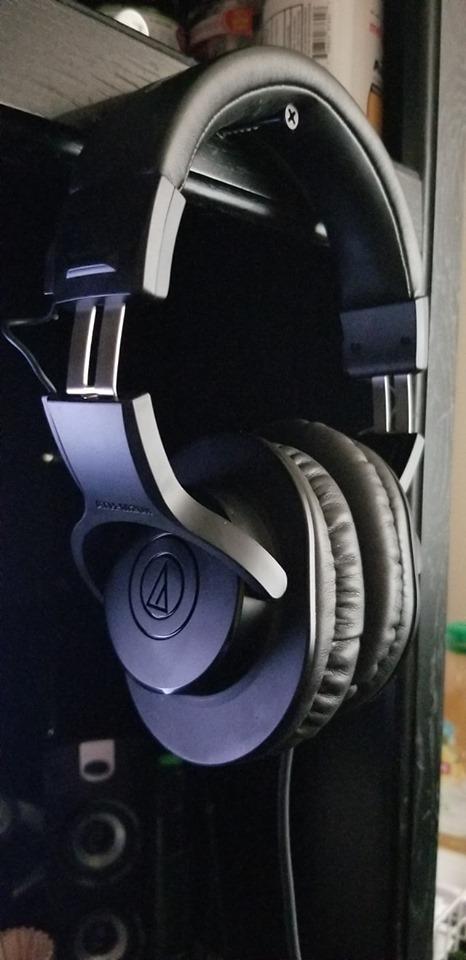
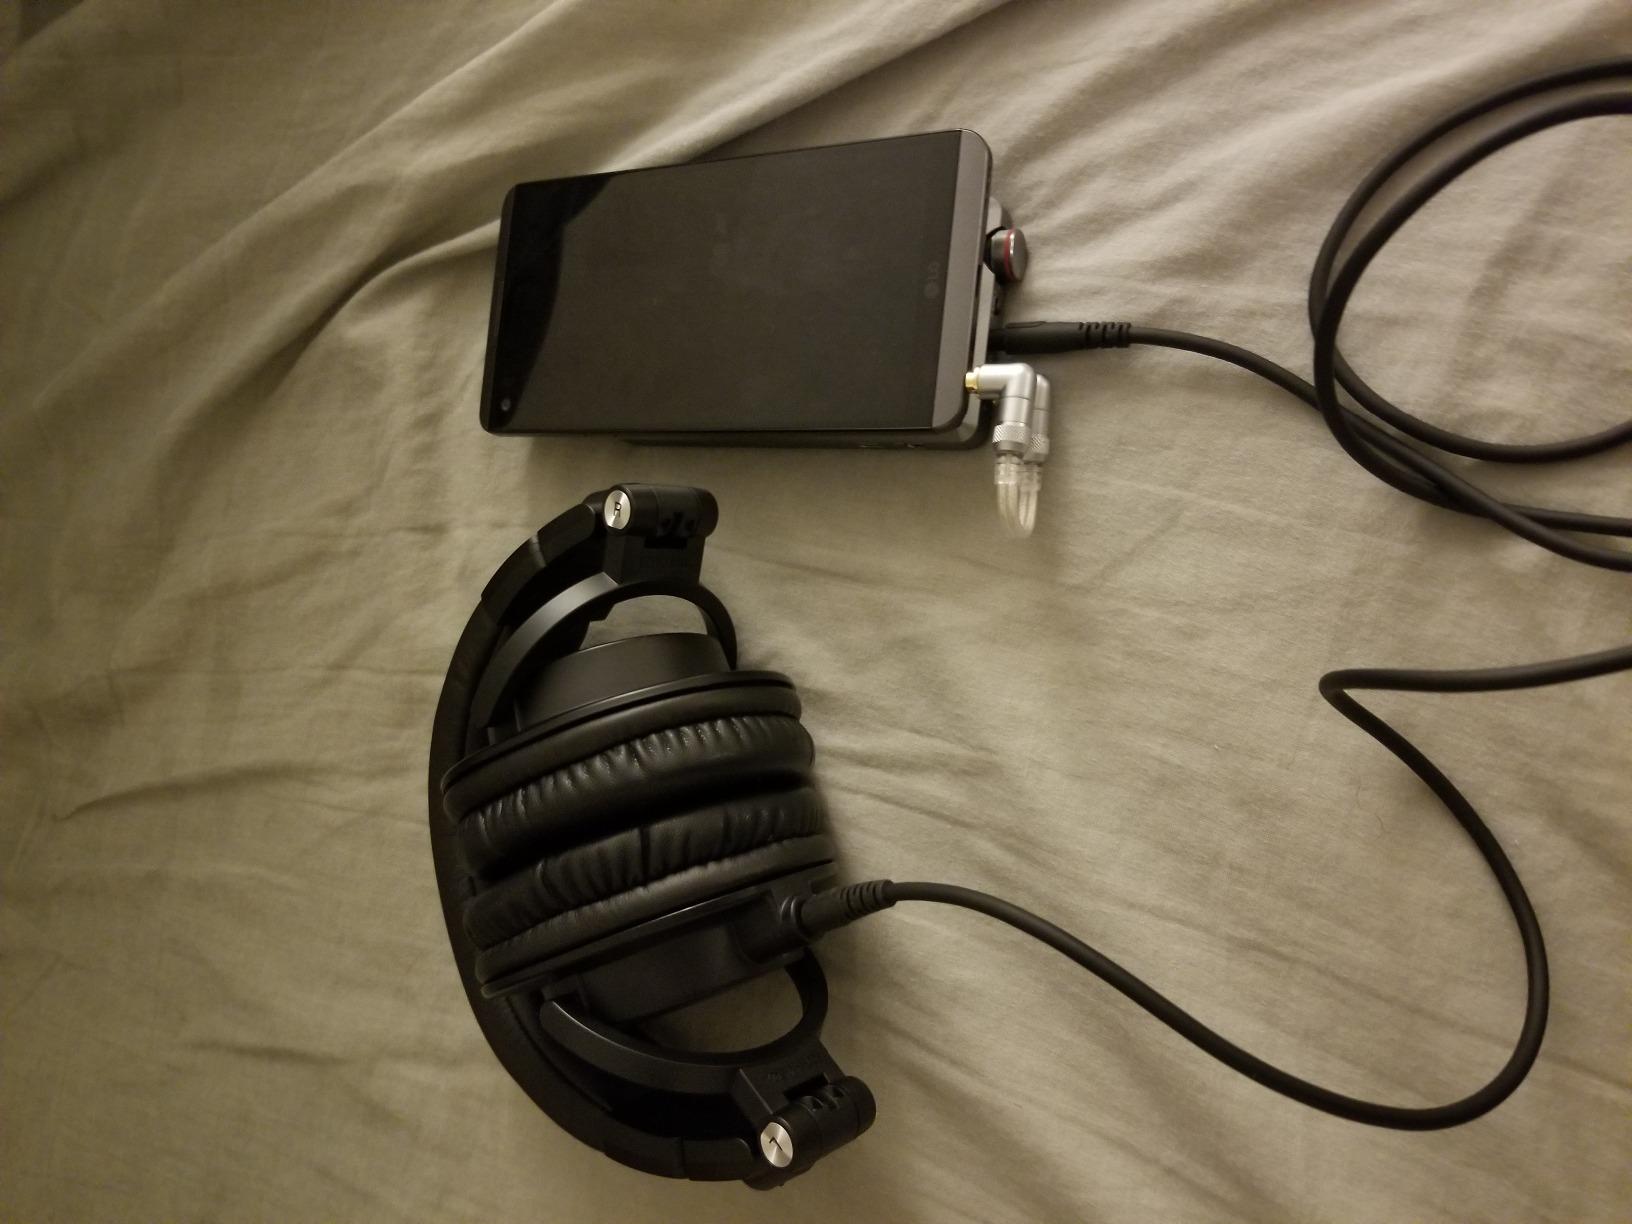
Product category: headphones
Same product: no